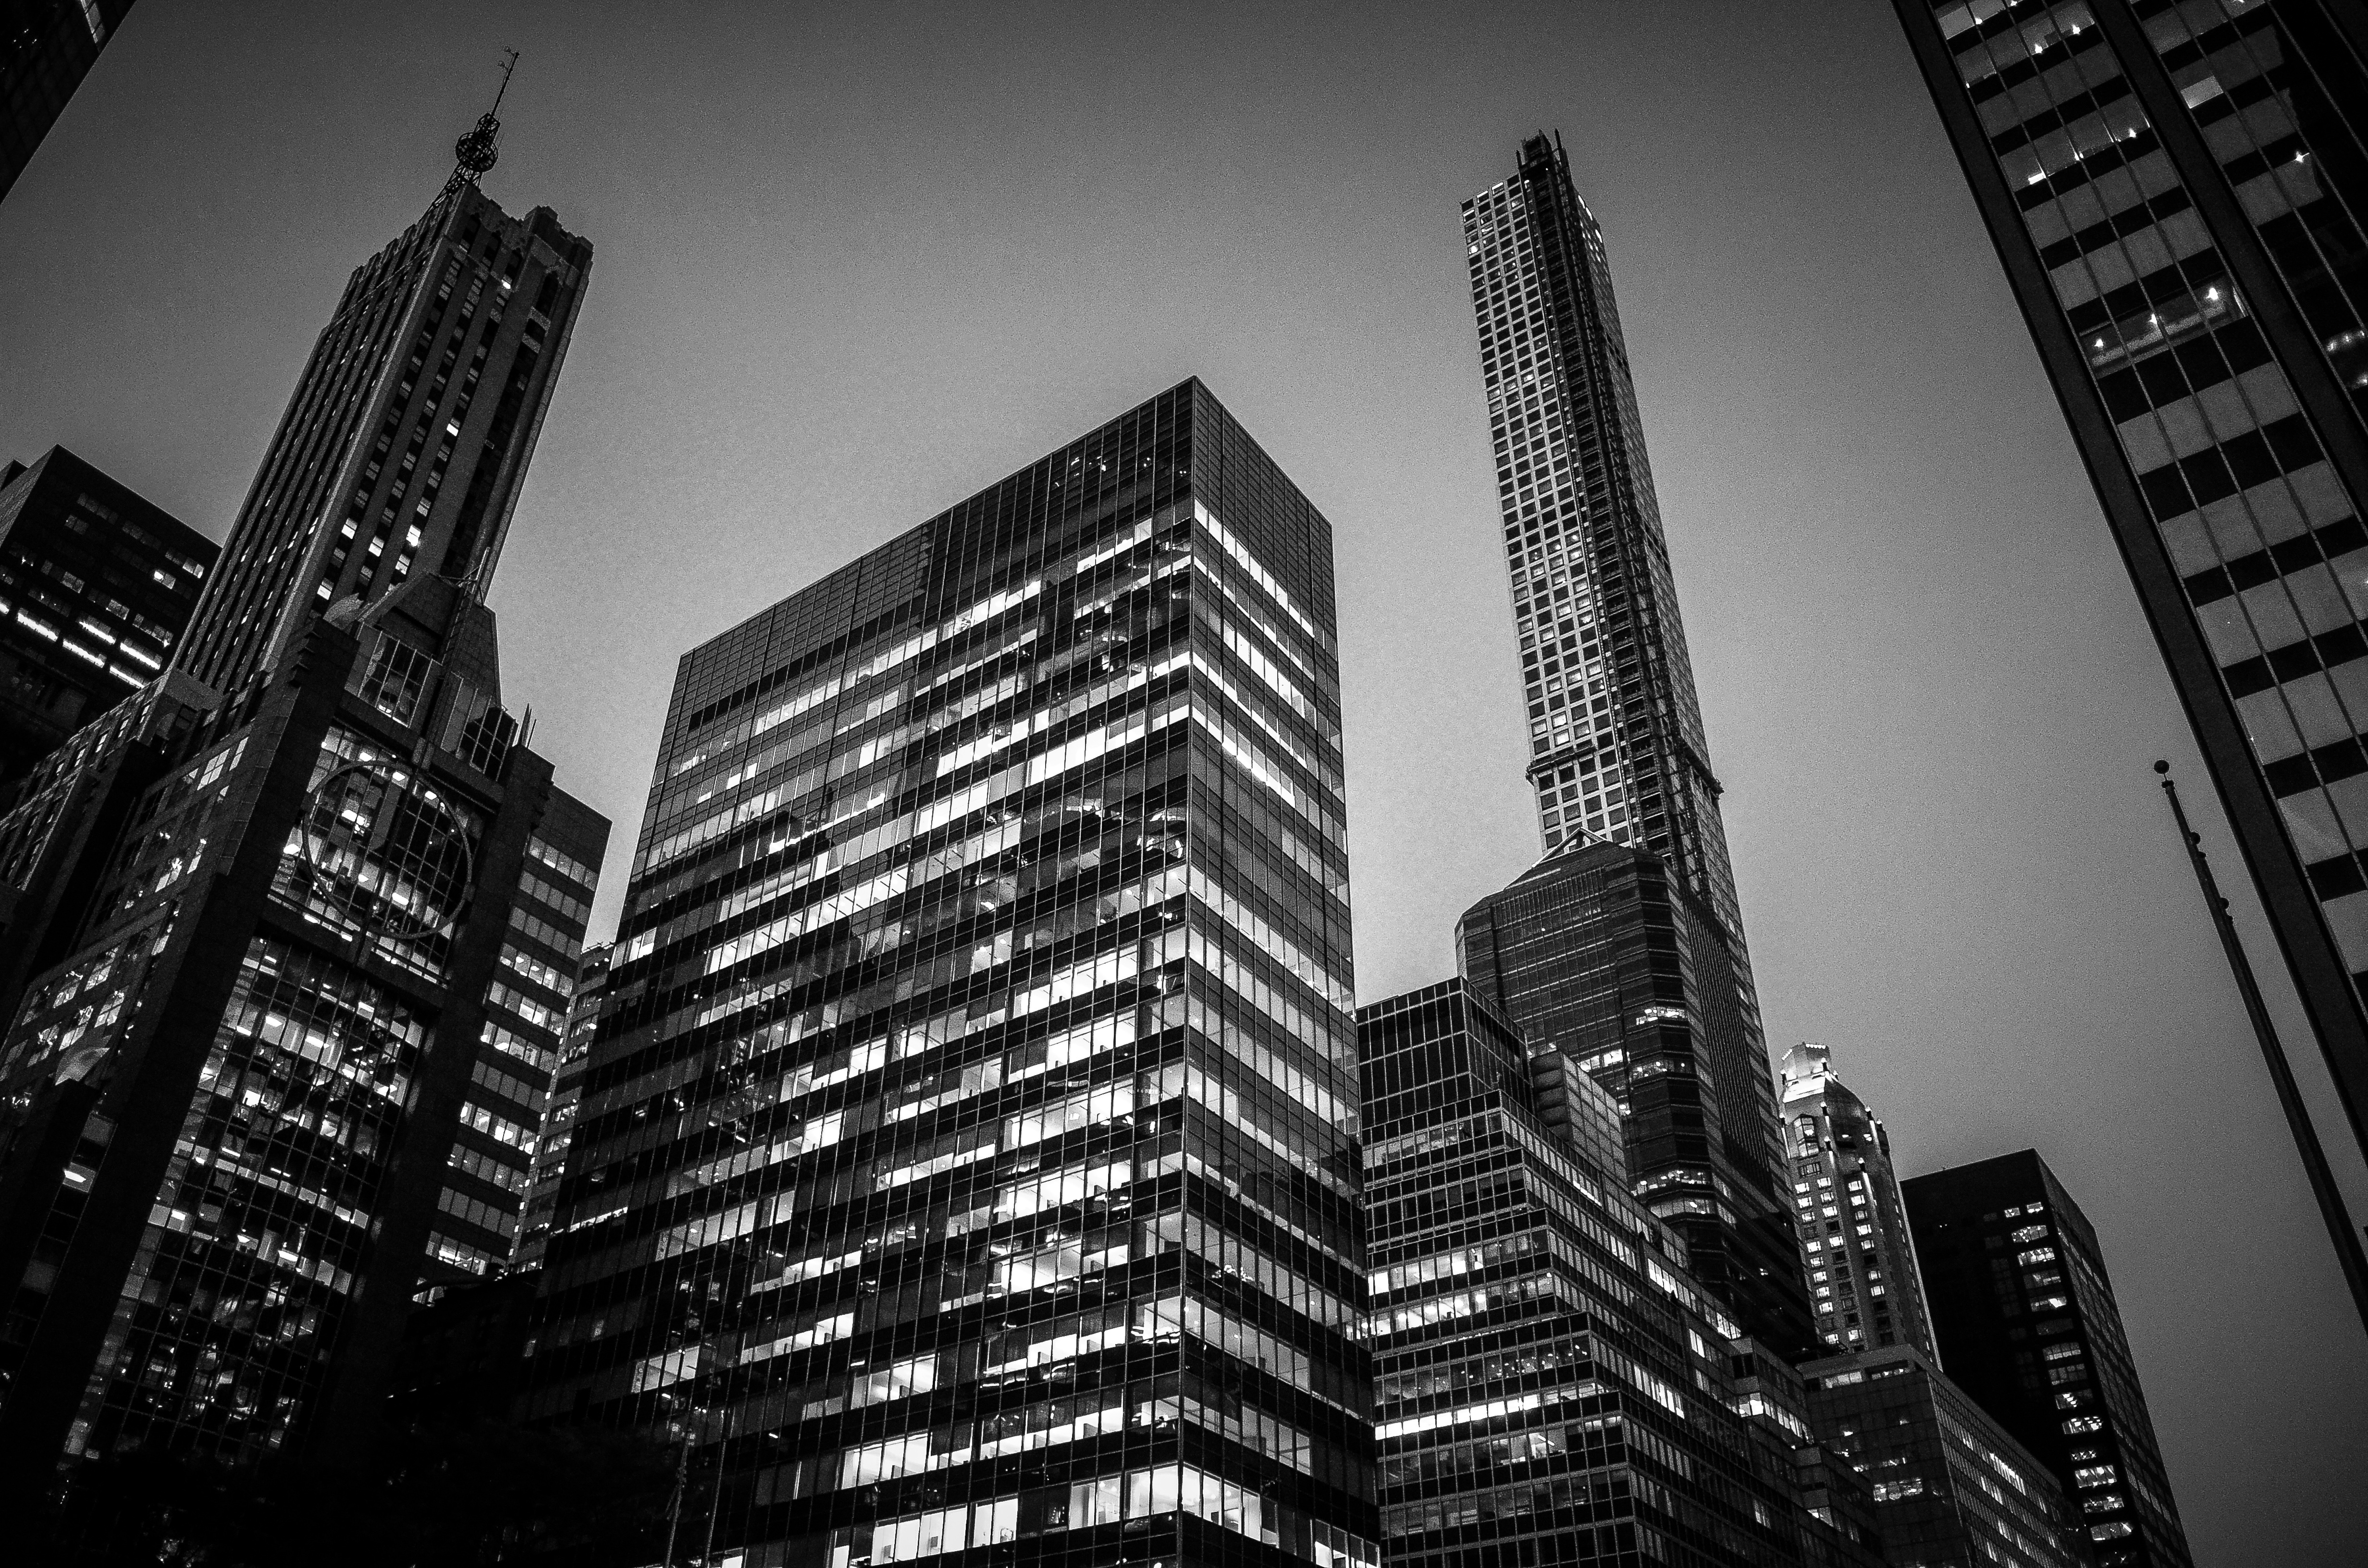
black and white, skyline, night, photography, city, skyscraper, cityscape, downtown, line, monochrome, tower block, shape, metropolis, urban area, monochrome photography, human settlement, metropolitan area